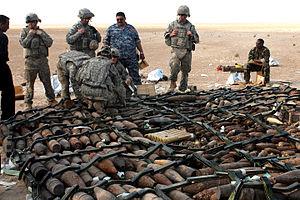
Soldats américains de la 760ème Compagnie de neutralisation d'engins explosifs s'apprêtant à détruire par explosion près de 8 tonnes de munitions inertées et non-explosées, avec la police irakiennes dans le désert près de Kerbala, en Irak, 4 Avril 2009.par Staff Sgt. Dave Lankford de l'US Army See more at Army.mil
Le problème de la toxicité des munitions le plus étudié a d'abord été celui qui est induit par le plomb, mais depuis quelques années une littérature abondante a porté sur le rôle des munitions militaires, chimiques notamment parmi les séquelles de guerre.